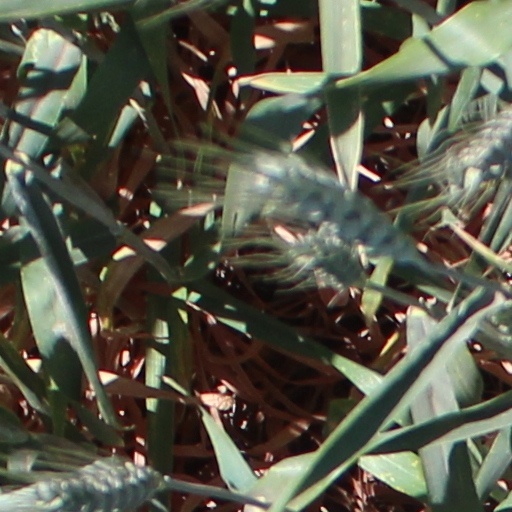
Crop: wheat